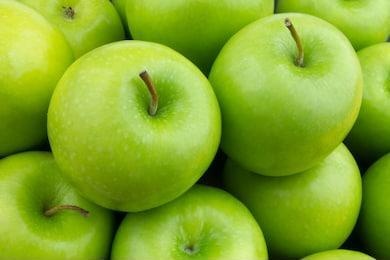
Label: apple